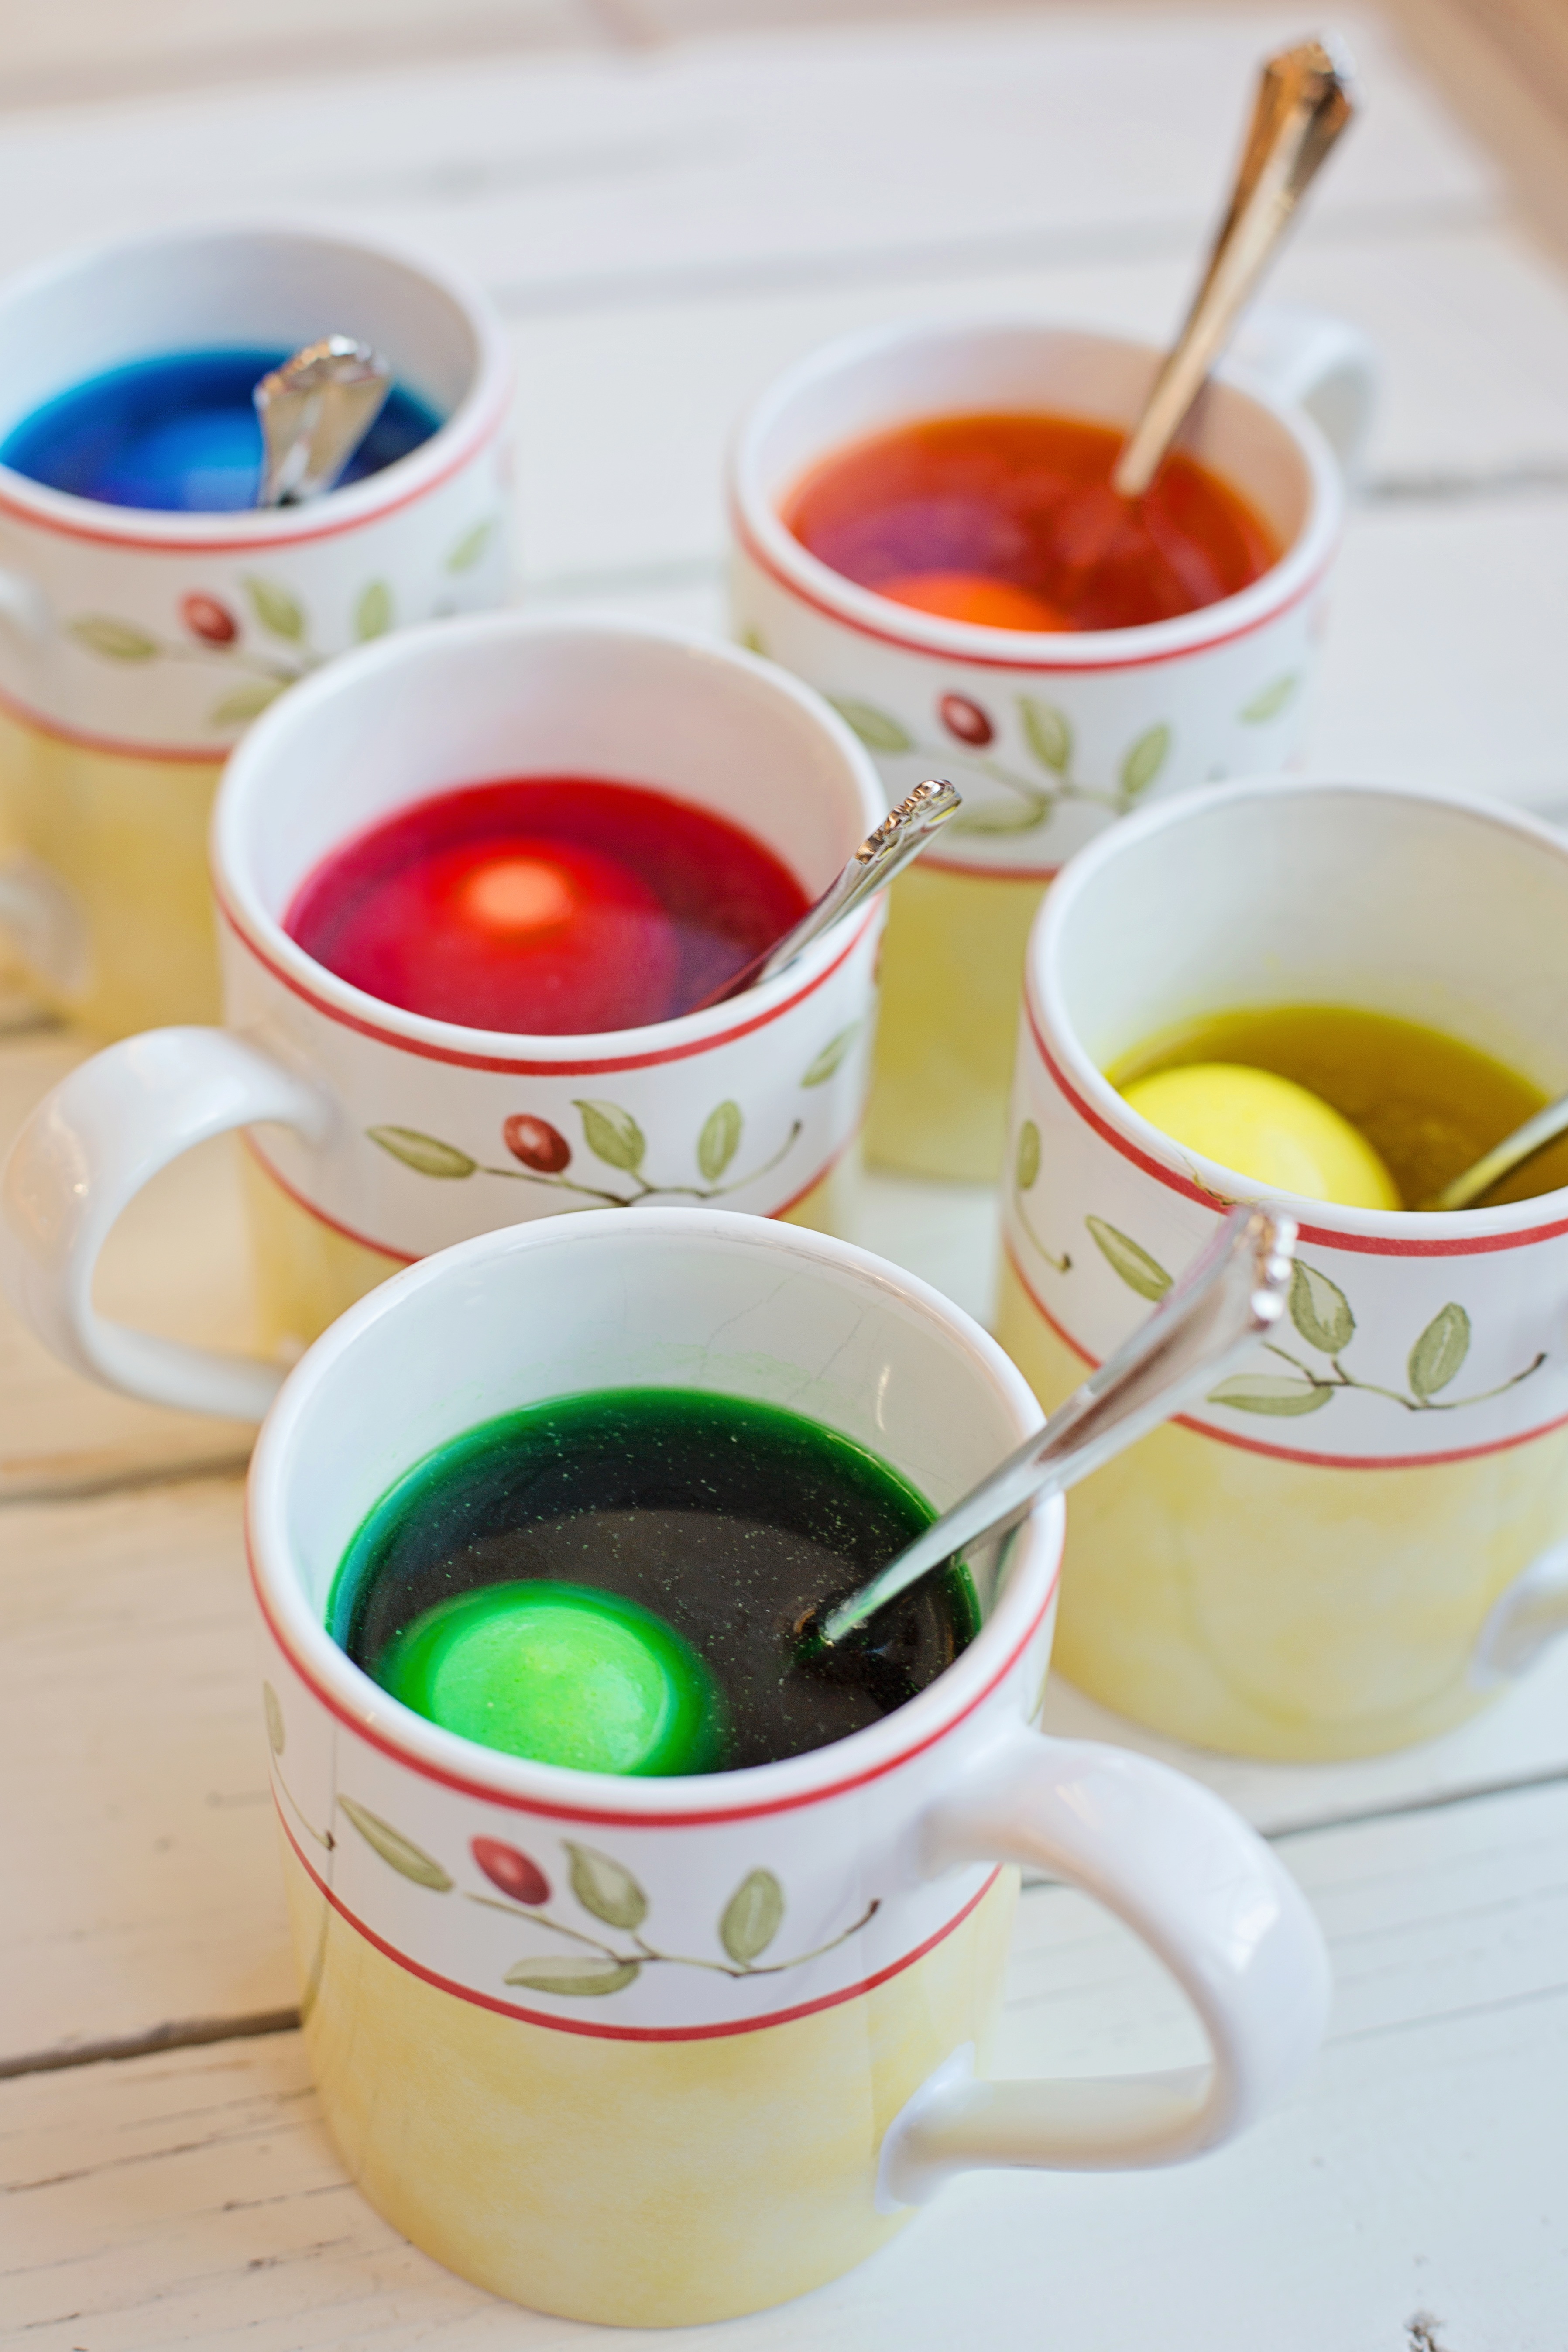
tea, decoration, dish, meal, food, produce, color, holiday, drink, breakfast, dessert, lighting, egg, springtime, easter, tradition, traditional, easter eggs, dye, color eggs, easter egg coloring, egg dye